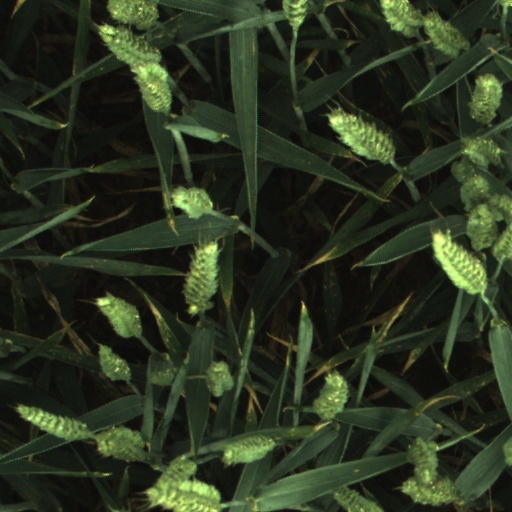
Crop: wheat